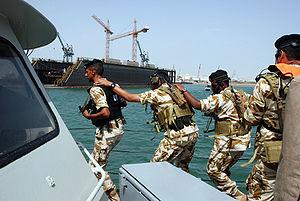
Bahreïn entretient une force de défense consistant en 13 000 hommes répartis entre la force terrestre, la force aérienne, la marine et la garde royale. Le commandant en chef en est le roi Hamed ben Issa Al Khalifa, emire depuis 1999 puis roi depuis 2002. Elle a notamment participé à la guerre du Golfe en 1991 lors de laquelle elle déploya 7 400 hommes.